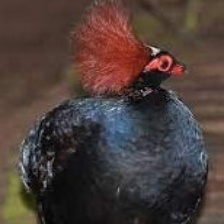
Species: CRESTED WOOD PARTRIDGE
Scientific name: ROLLULUS ROULOUL
ImageNet parent category: partridge